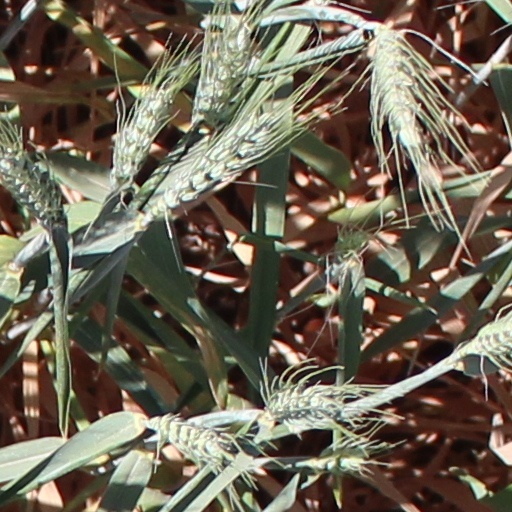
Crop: wheat